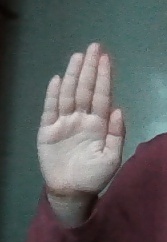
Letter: seen